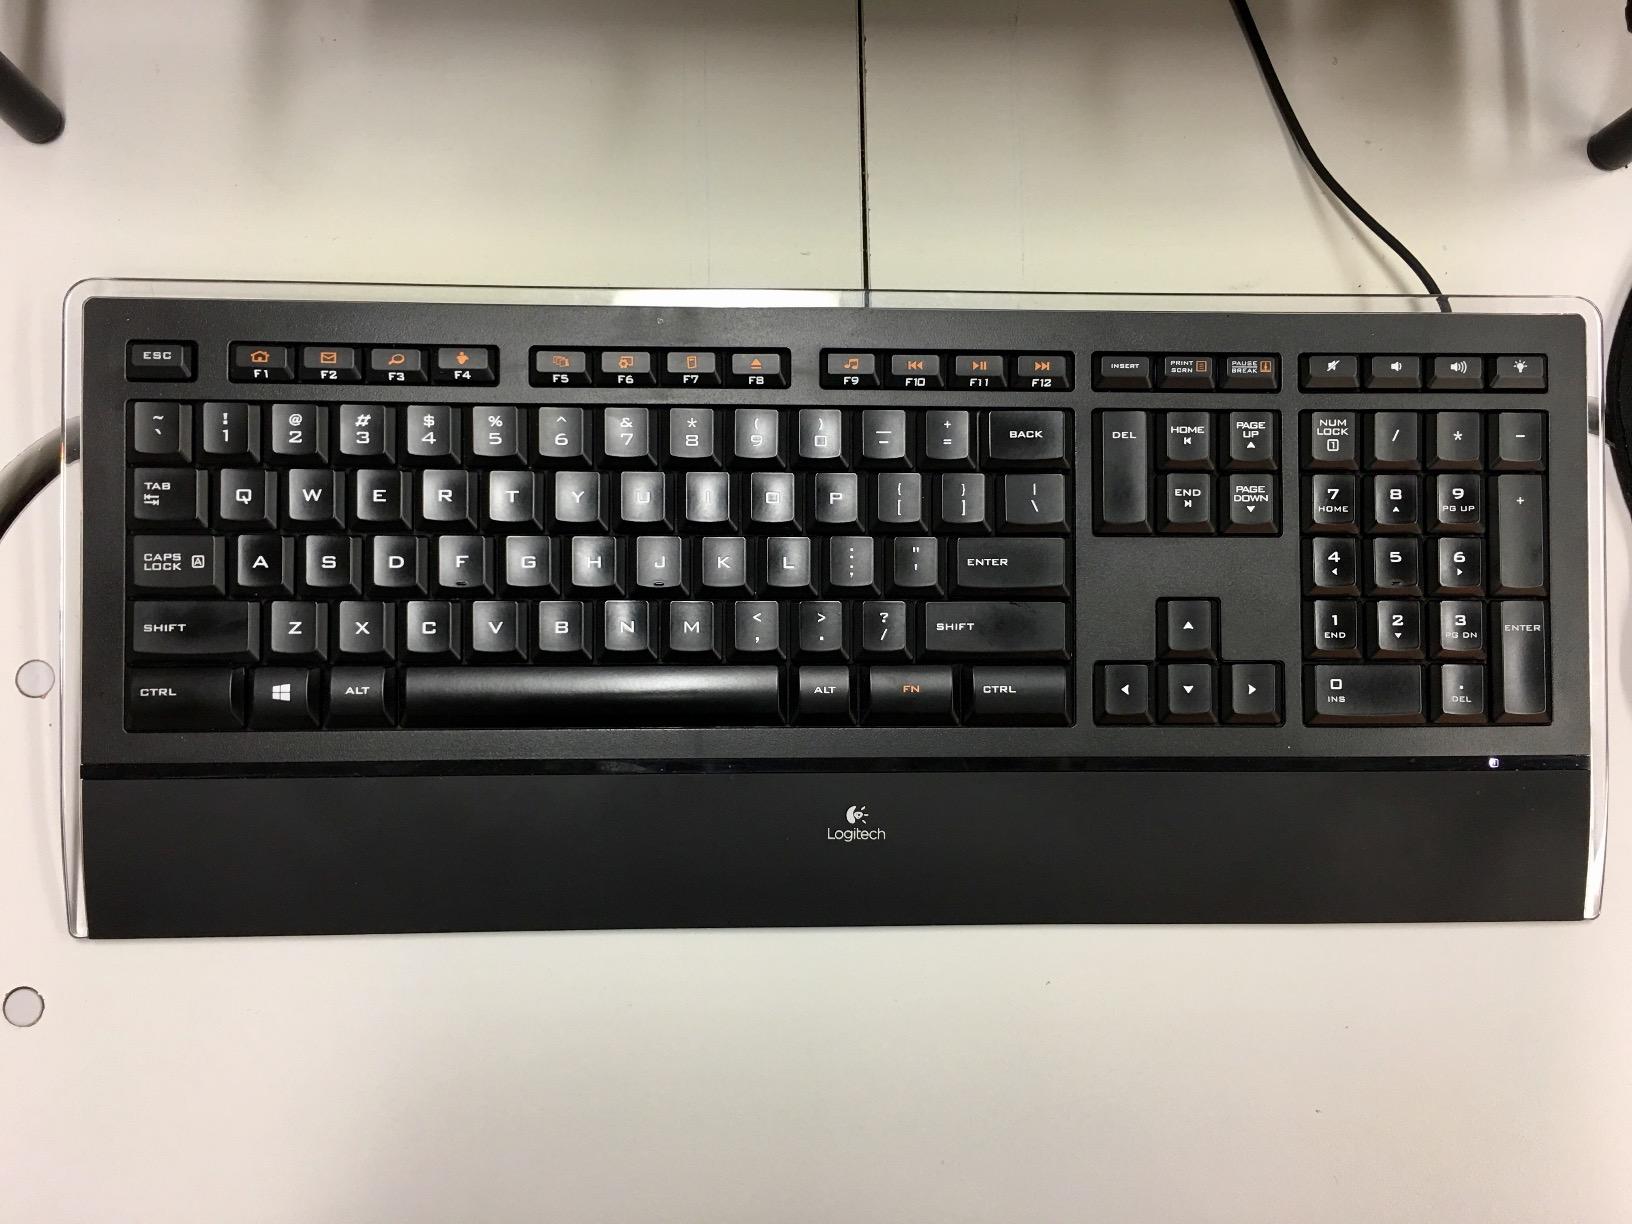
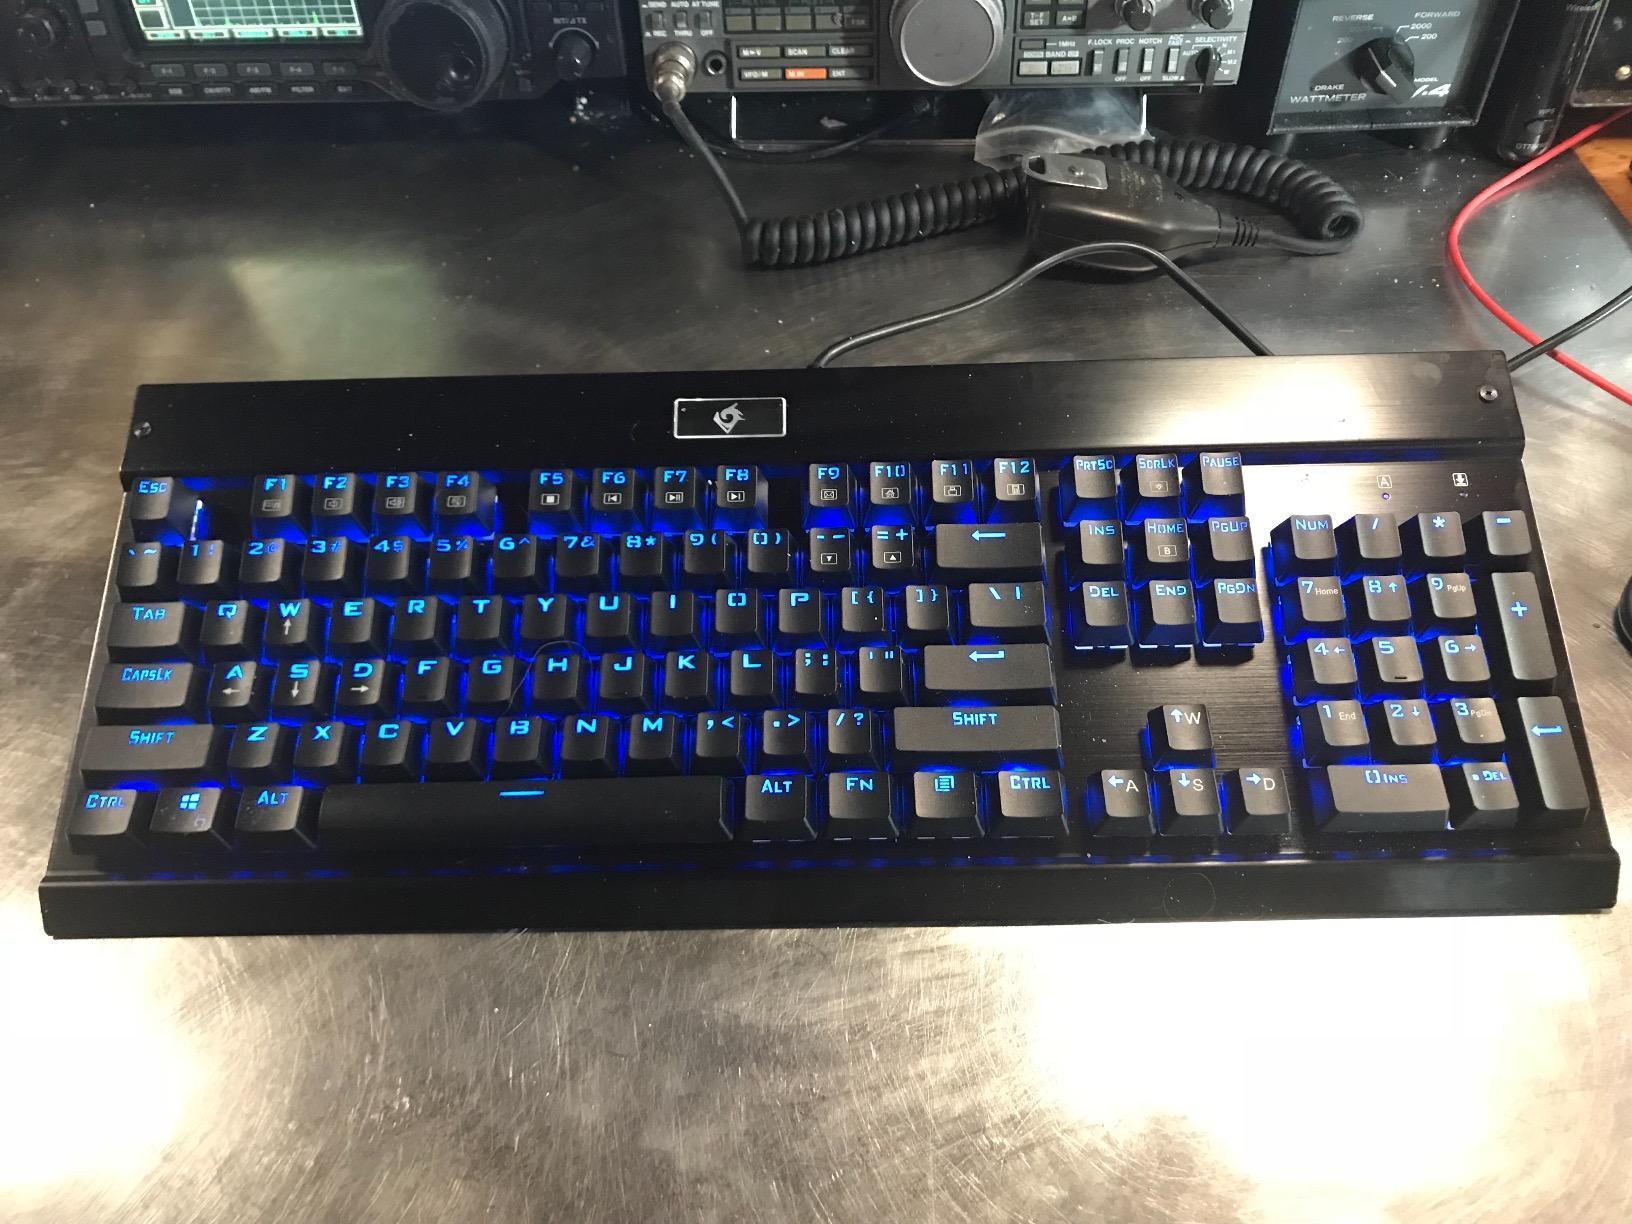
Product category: keyboard
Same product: no